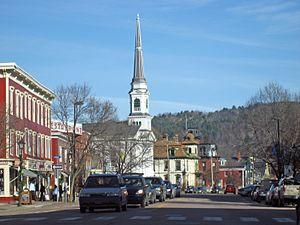
Le Vermont /vɛʁmɔ̃/ est un État du nord-est des États-Unis. Sa capitale est Montpelier et sa plus grande ville est Burlington. Il est l'un des plus petits États du pays, tant en superficie qu'en nombre d'habitants. Très rural, son territoire est recouvert à 75 % de forêts et seules sept villes dépassent les 10 000 habitants. Seul État de la Nouvelle-Angleterre à ne pas avoir accès à l'océan Atlantique, il est bordé au nord par la province canadienne du Québec, à l'est par le New Hampshire, au sud par le Massachusetts et à l'ouest par l'État de New York. Son climat est de type continental et ses paysages alternent entre vastes forêts verdoyantes, étendues lacustres et montagnes Vertes.
Le comté de Washington est situé dans le centre de l'État américain du Vermont. Sa ville siège du comté est à Montpelier, la capitale de l'État. Selon le recensement des États-Unis de 2010, sa population est de 59 534 habitants.